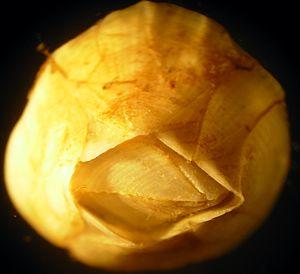
Balanus improvisus, vue de dessus.
Balanus improvisus Darwin, 1854 = Amphibalanus improvisus, est une espèce de balanes. Elle est également nommée "balane imprévue", "balane des baies", "balane blanche" voire "balane de la Mer Noire". Ces trois dernières appellations, sans être inexactes, ont cependant le défaut de ne pas se référer à des caractères réellement spécifiques et doivent être évitées.